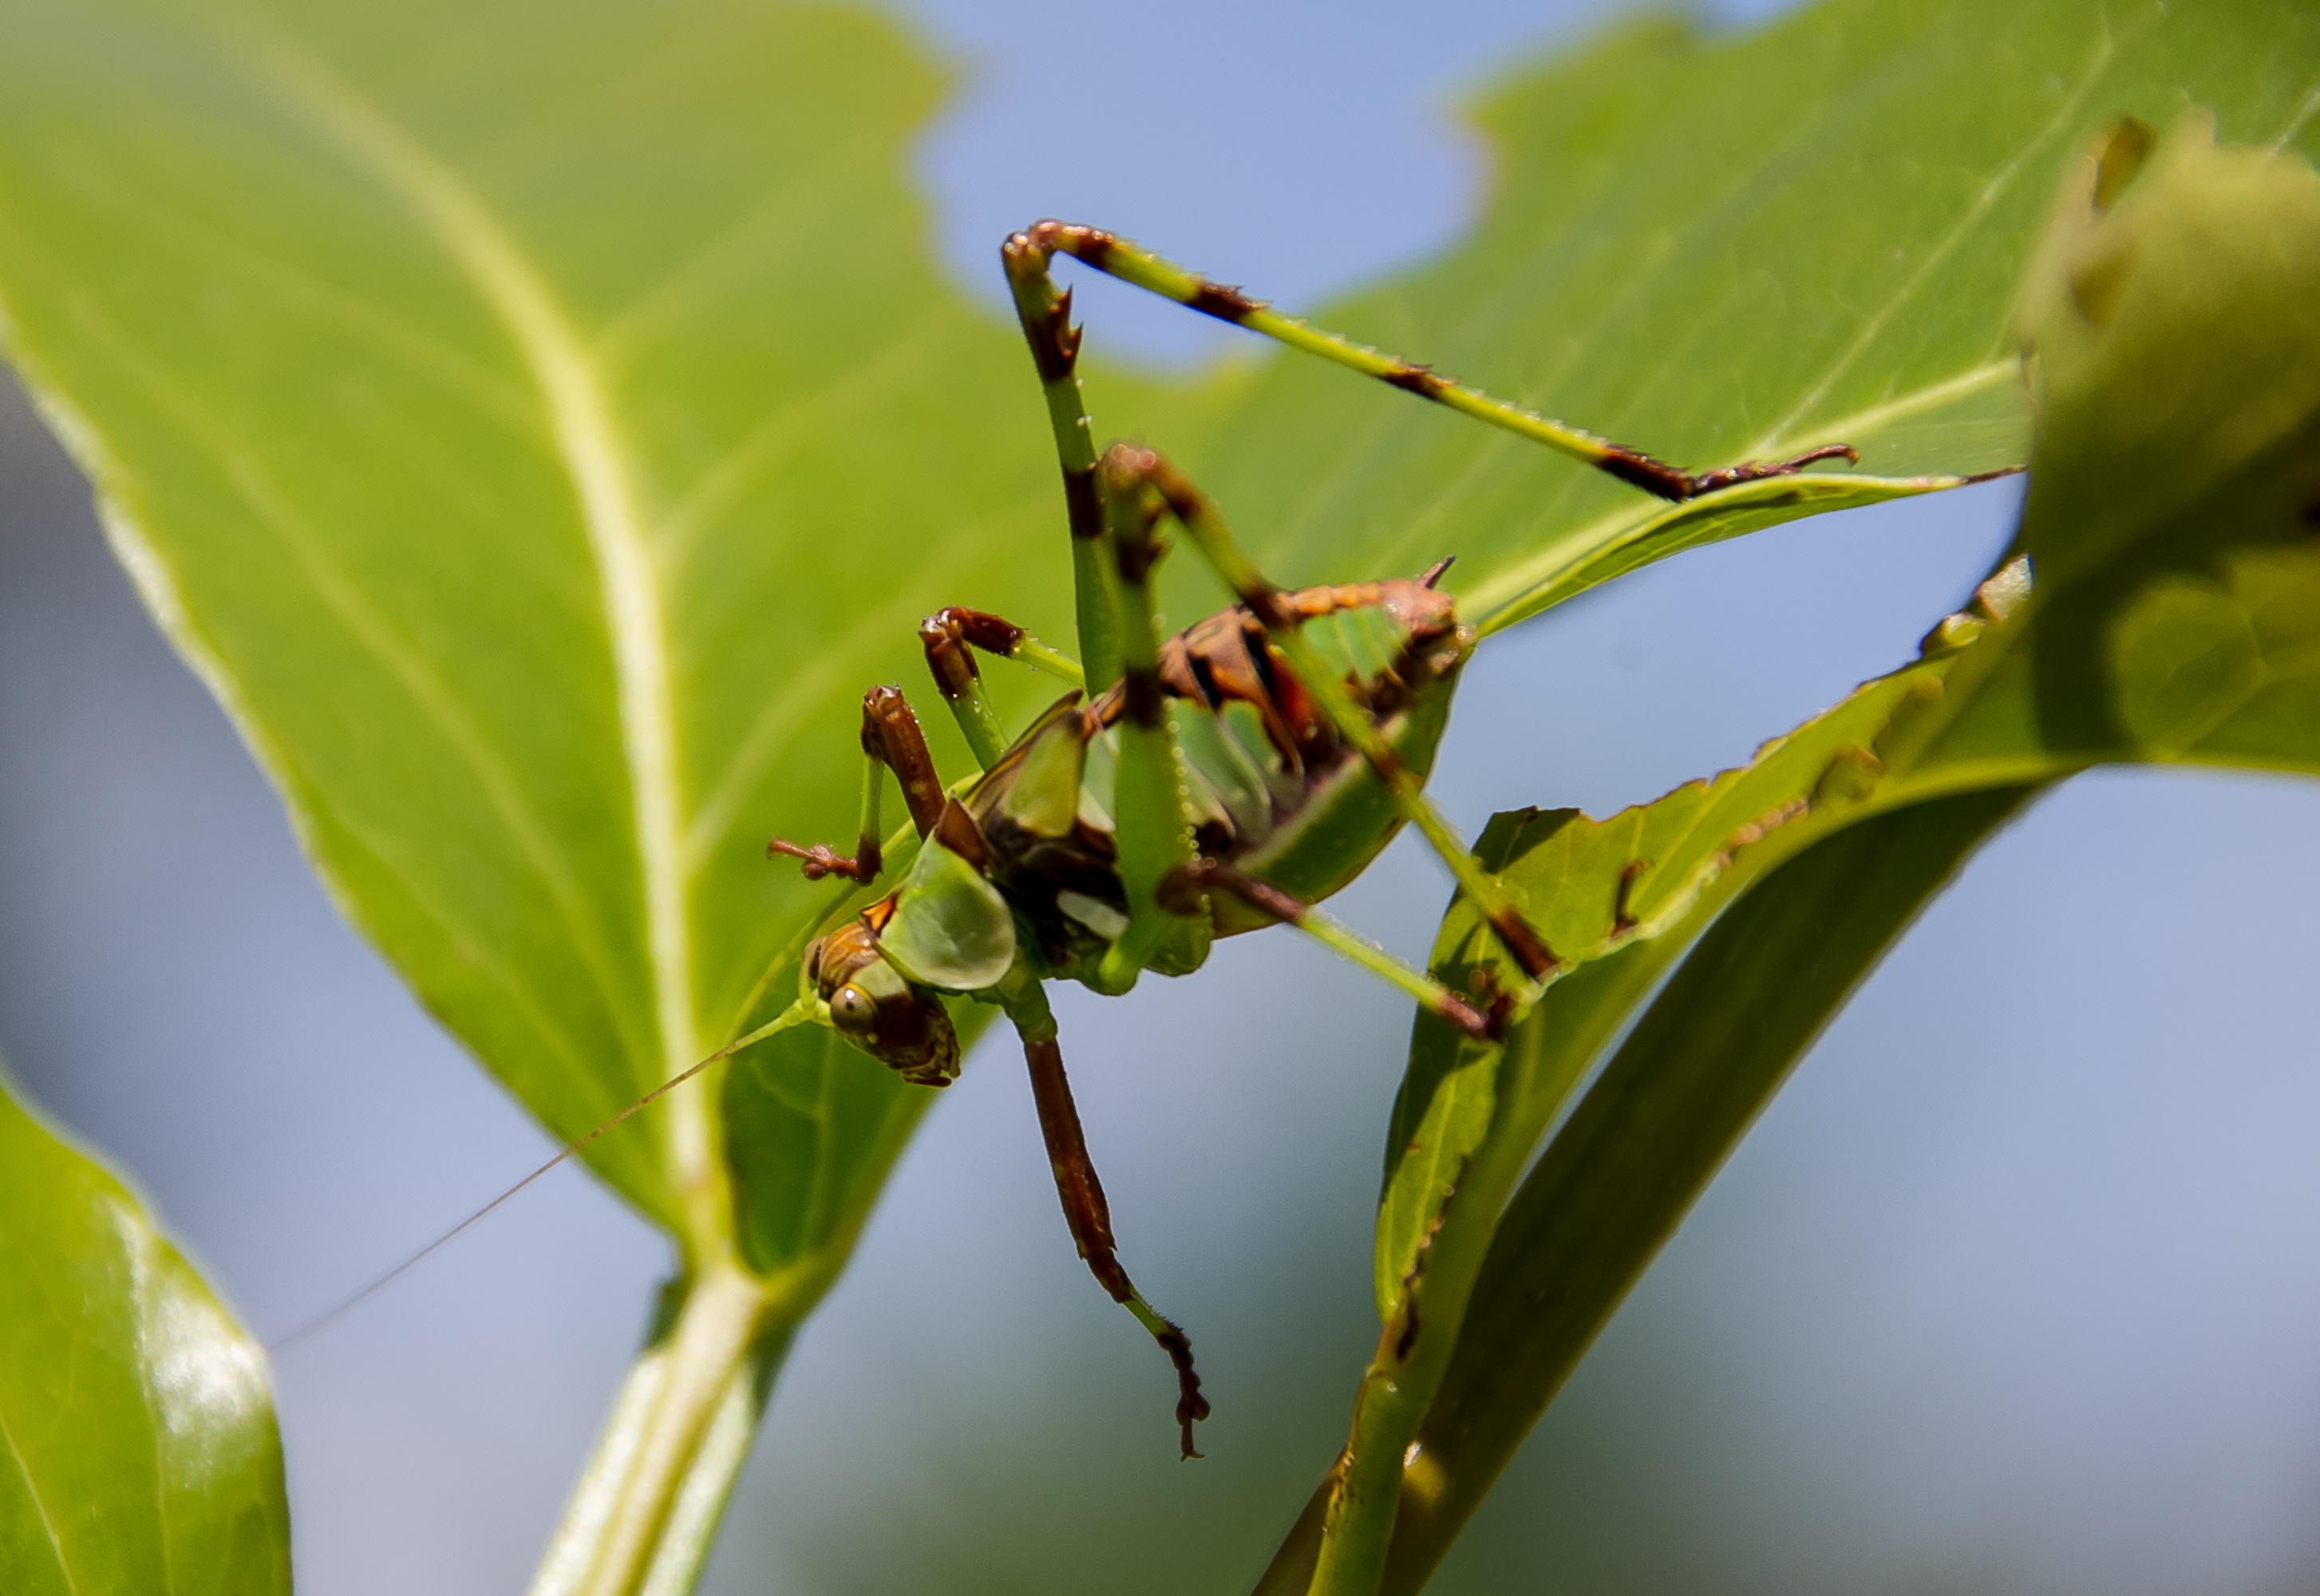
tree, nature, branch, photography, leaf, flower, pattern, green, insect, brown, botany, flora, fauna, invertebrate, close up, australia, legs, mantis, queensland, grasshopper, macro photography, katydid nymph, plant stem, mottled katydid